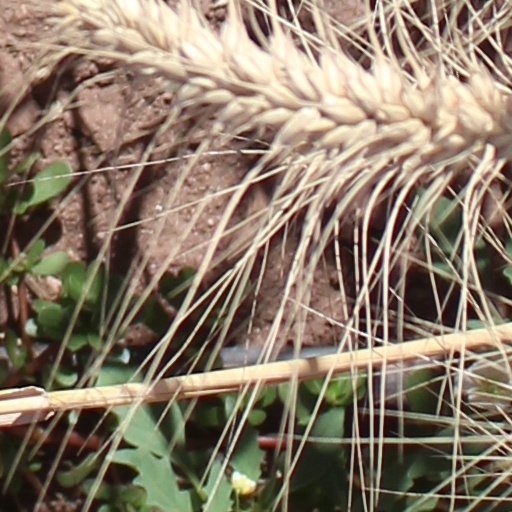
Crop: wheat